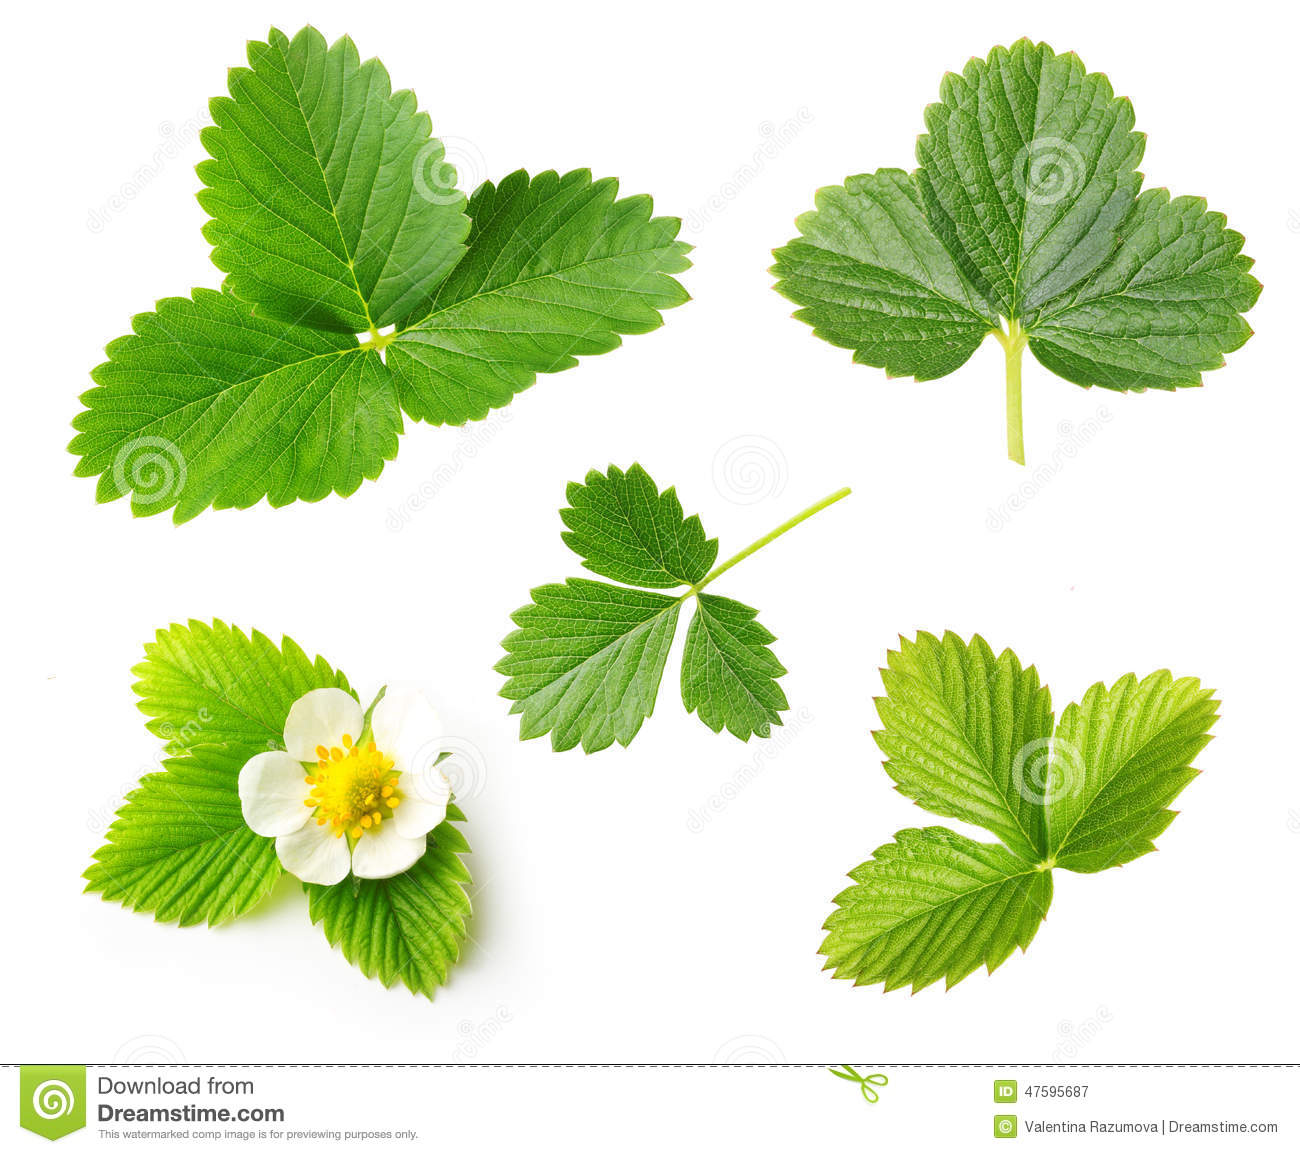
Labels: Strawberry leaf, Strawberry leaf, Strawberry leaf, Strawberry leaf, Strawberry leaf, Strawberry leaf, Strawberry leaf, Strawberry leaf, Strawberry leaf, Strawberry leaf, Strawberry leaf, Strawberry leaf, Strawberry leaf, Strawberry leaf, Strawberry leaf